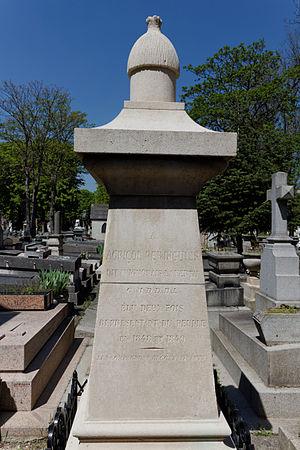
Stèle surmontée d'une ruche Français
Agricol Perdiguier, né le 3 décembre 1805 à Morières-lès-Avignon, à 7 km d'Avignon, mort le 26 mars 1875, est un compagnon menuisier du tour de France dit Avignonnais la Vertu, écrivain et député français.